Peng Tien-fu

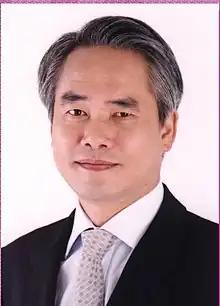
Peng in 2005

Peng was raised in Zhongli, Taoyuan. He was of Hakka descent. After graduating from Hwa Hsia University of Technology with a bachelor's degree in chemical engineering, he earned a master's degree in management from Tamkang University and a Master of Public Administration (M.P.A.) from the University of Manchester. He later earned a Ph.D. in technology management from Chung Hua University. Before pursuing politics, he was a teacher.